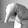
ASL letter: Q